Which point is corresponding to the reference point?
Reference image:
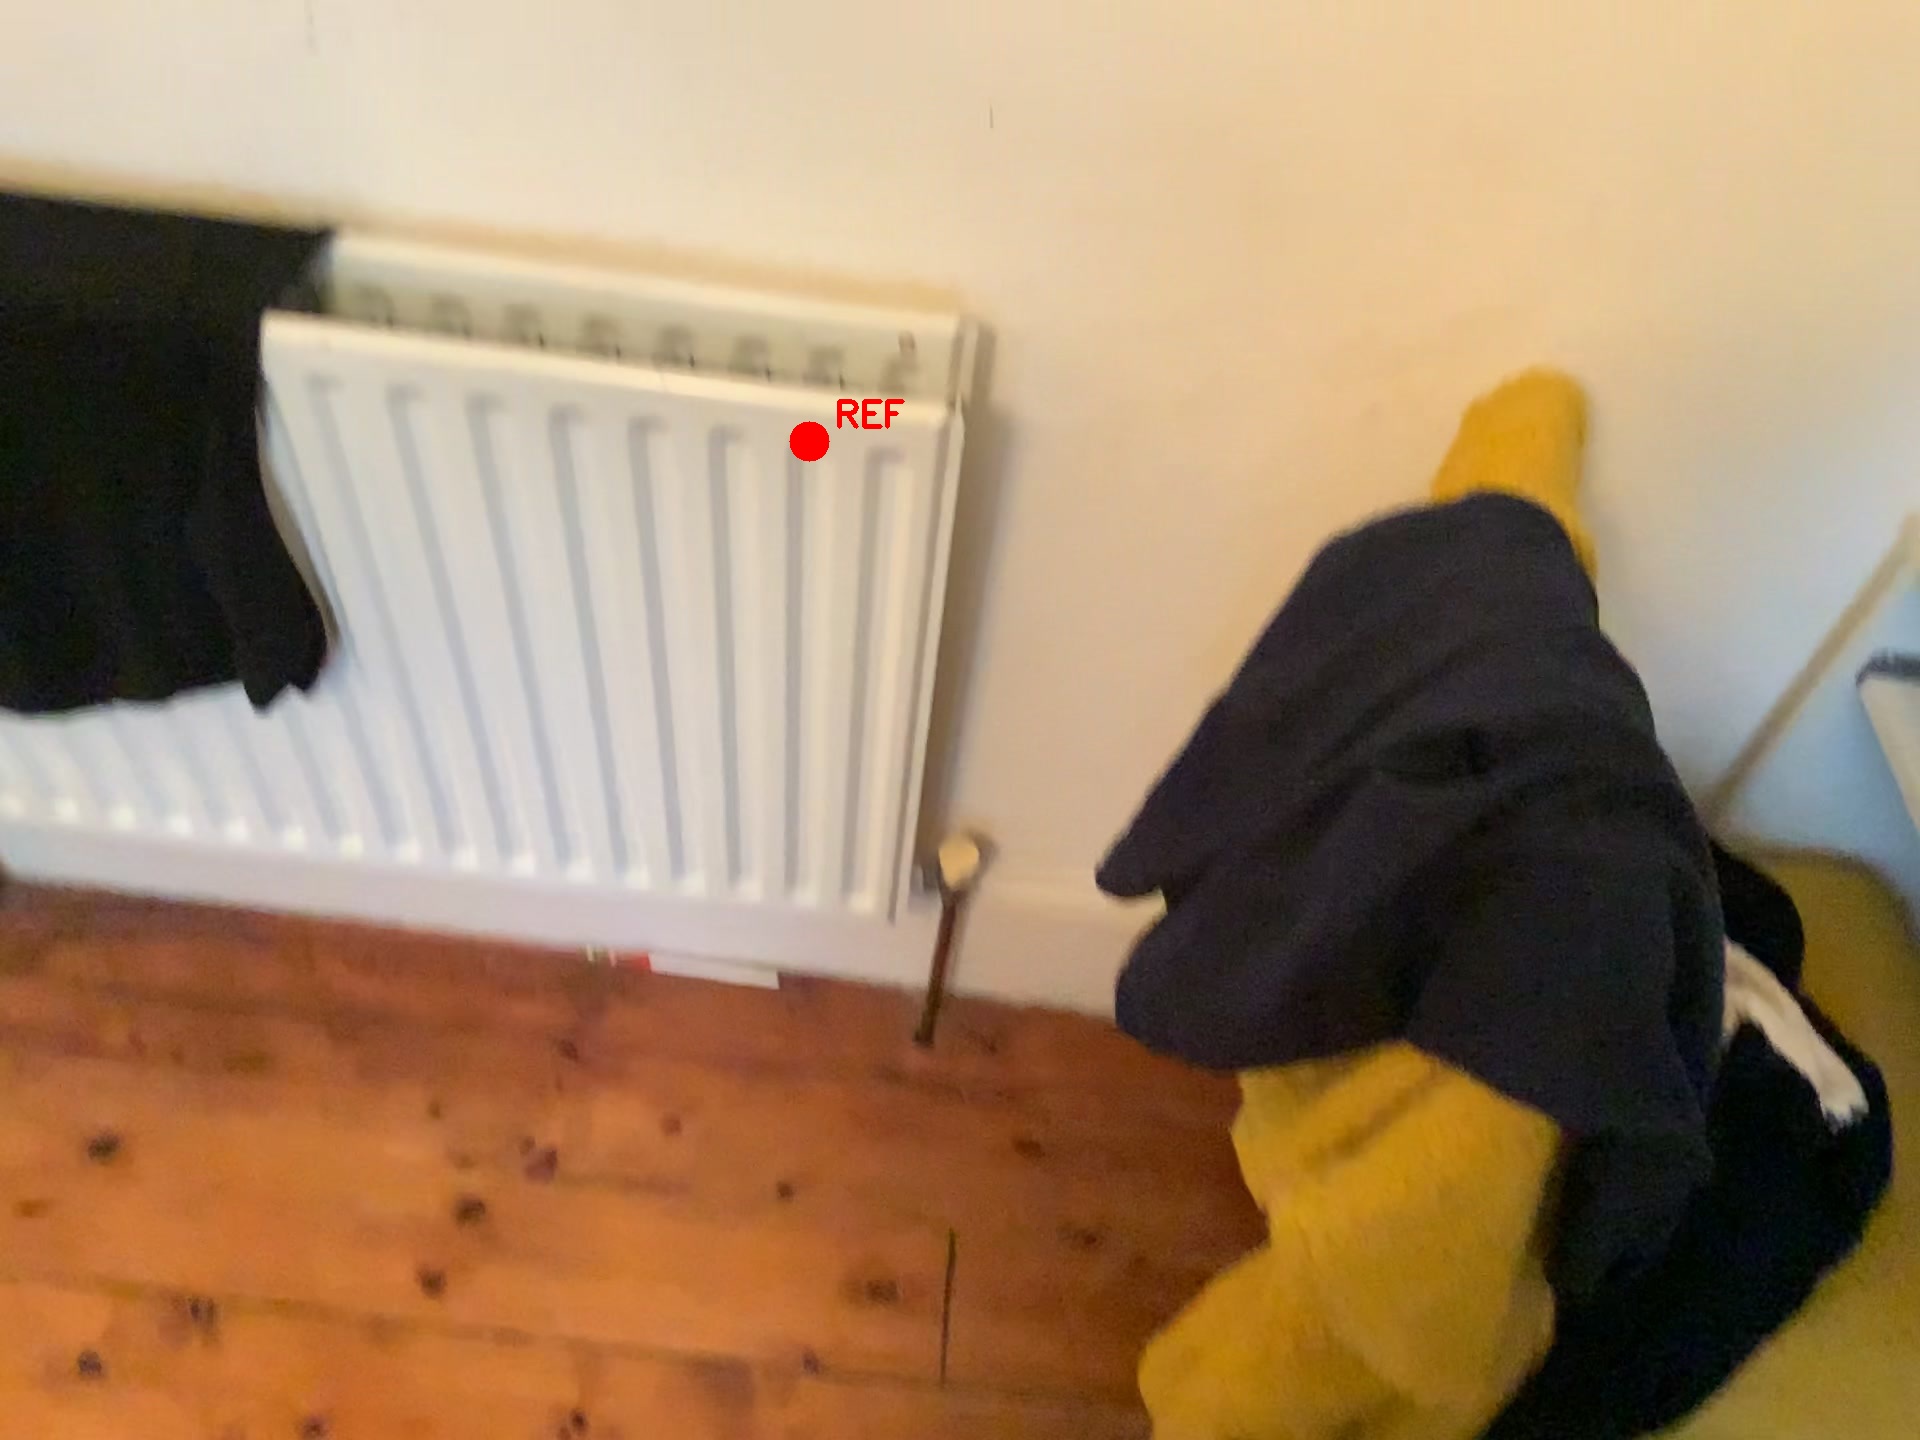
Option image:
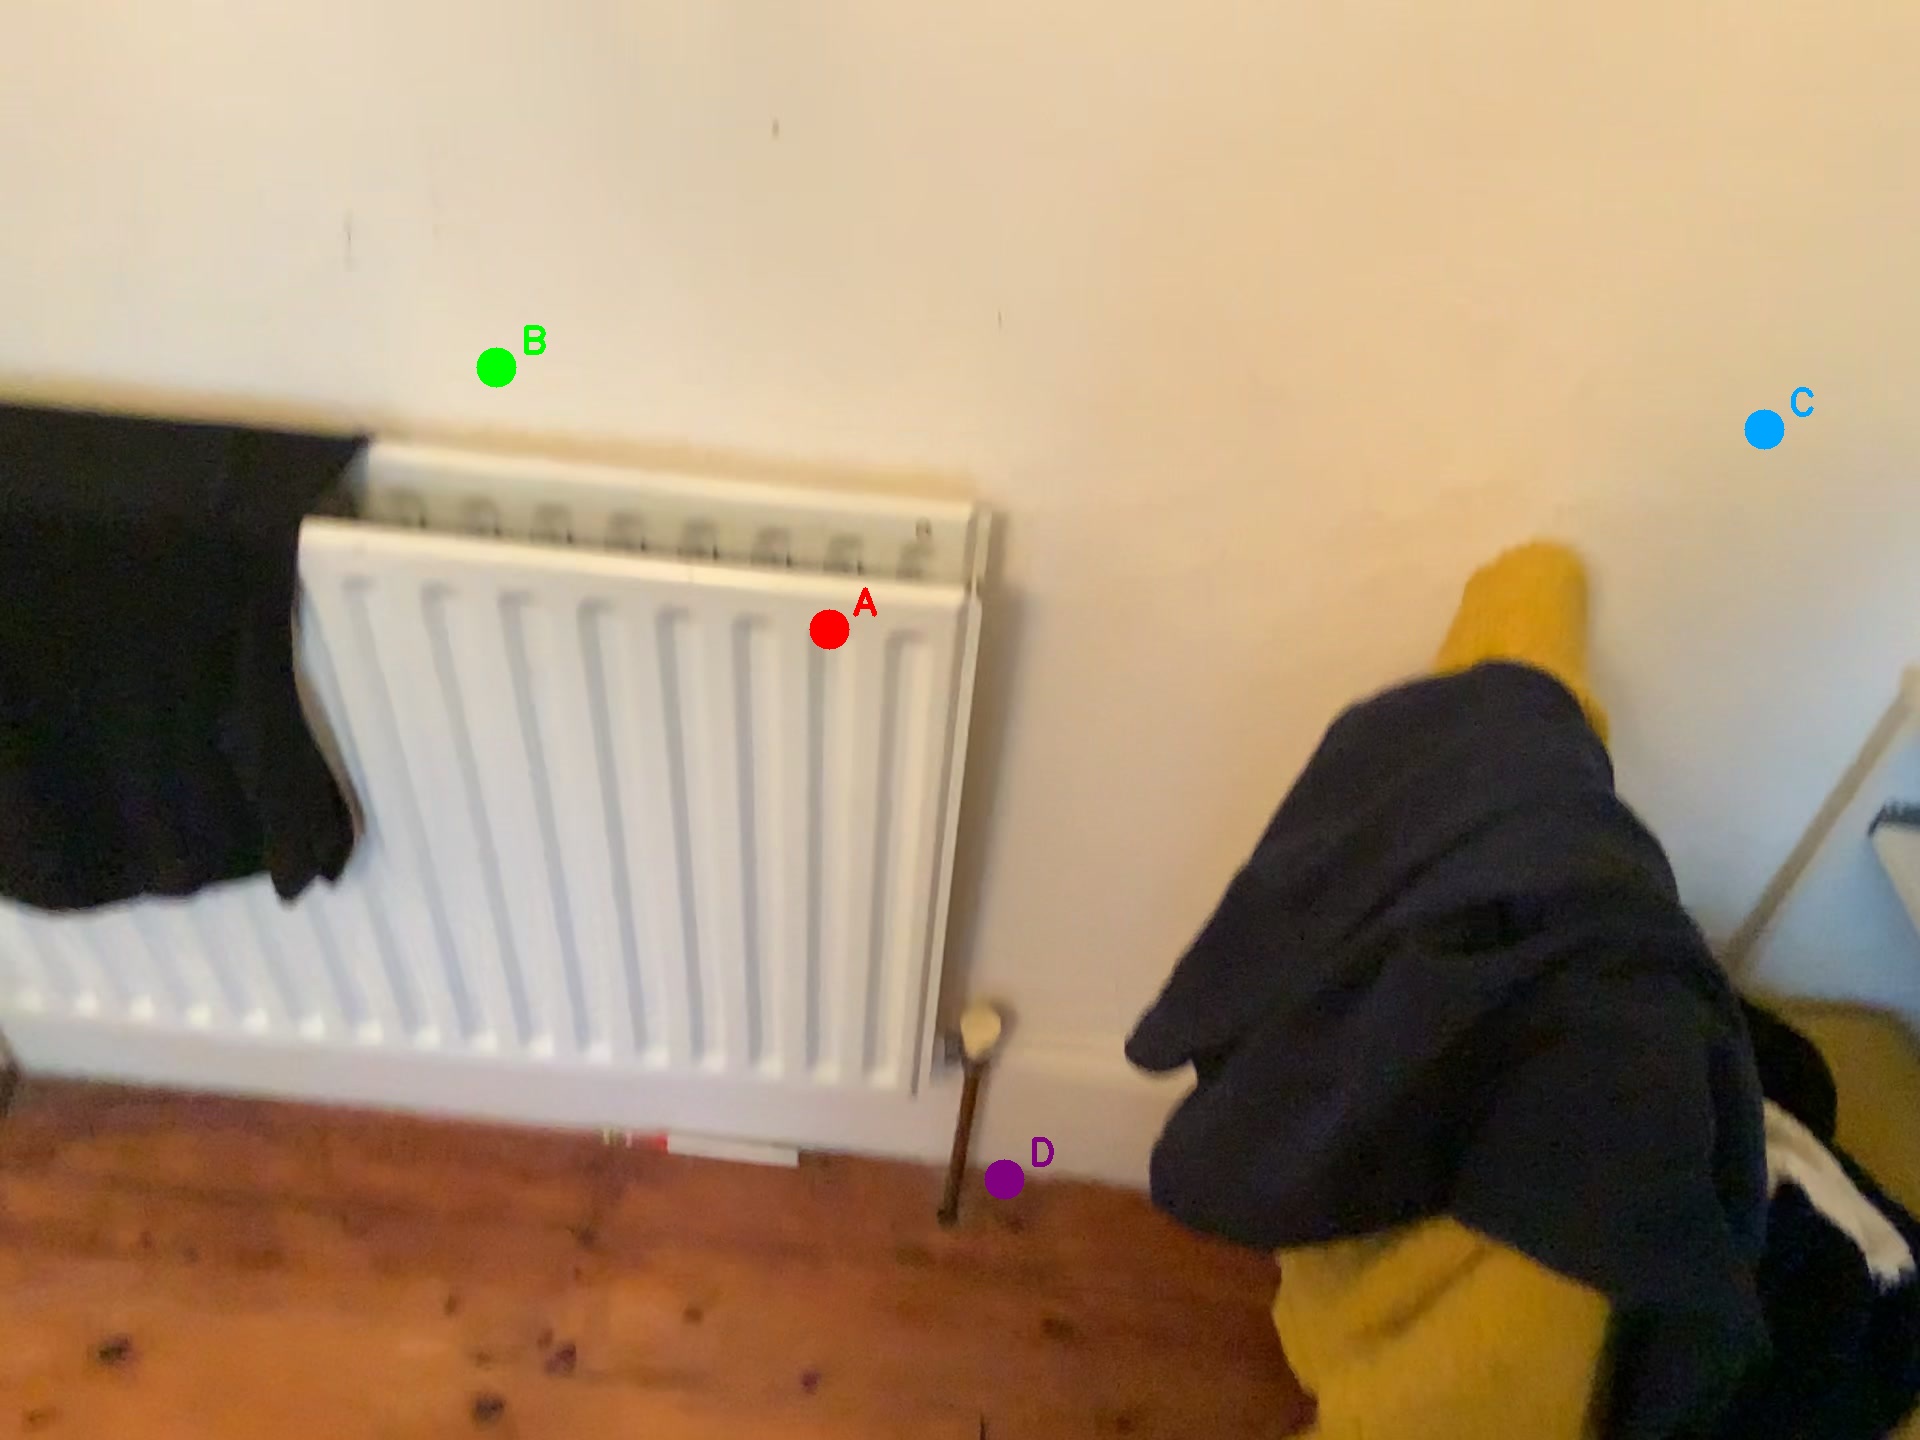
Choices:
Point A
Point B
Point C
Point D
Answer: (A)